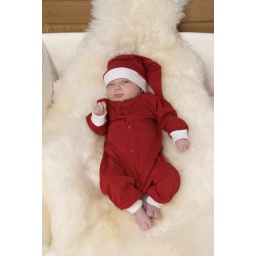
Nova in a cute Santa dress